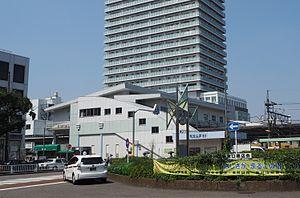
La gare de Higashi-Murayama est une gare ferroviaire située à Higashimurayama, à Tokyo au Japon. La gare est exploitée par la compagnie Seibu.